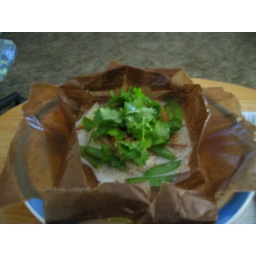
Tilapia with peas and red baby potatoes, and coconut milk sreamed in a brown paper bag. Garnish with cilantro